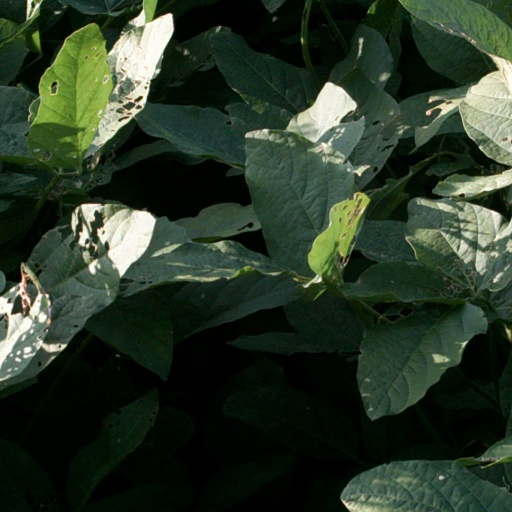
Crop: soybean